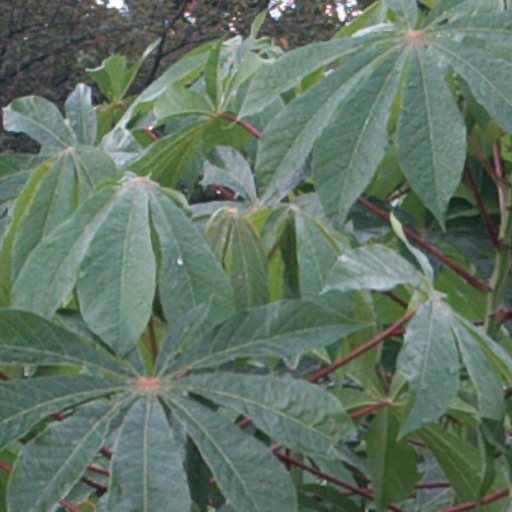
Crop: cassava